Clint Benedict

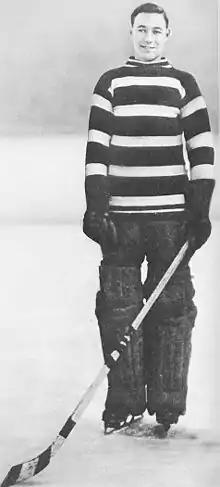
Benedict with the Ottawa Senators.

Benedict played one more season as backup to LeSueur, in 1913–14, and took over as starting goaltender in the 1914–15 season. He led the league in goals against average (GAA) that season and the following two seasons to start his career. He played 12 seasons overall for the Senators, five in the NHA and seven in the NHL.